Bassjackers

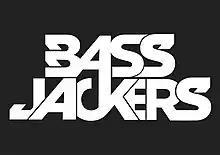
Bassjackers' official logo

Marlon and Ralph were friends in high school, where they formed Bassjackers in 2007. The duo began performing together, with Marlon as the showman and Ralph more involved in "behind-the-scenes" production.